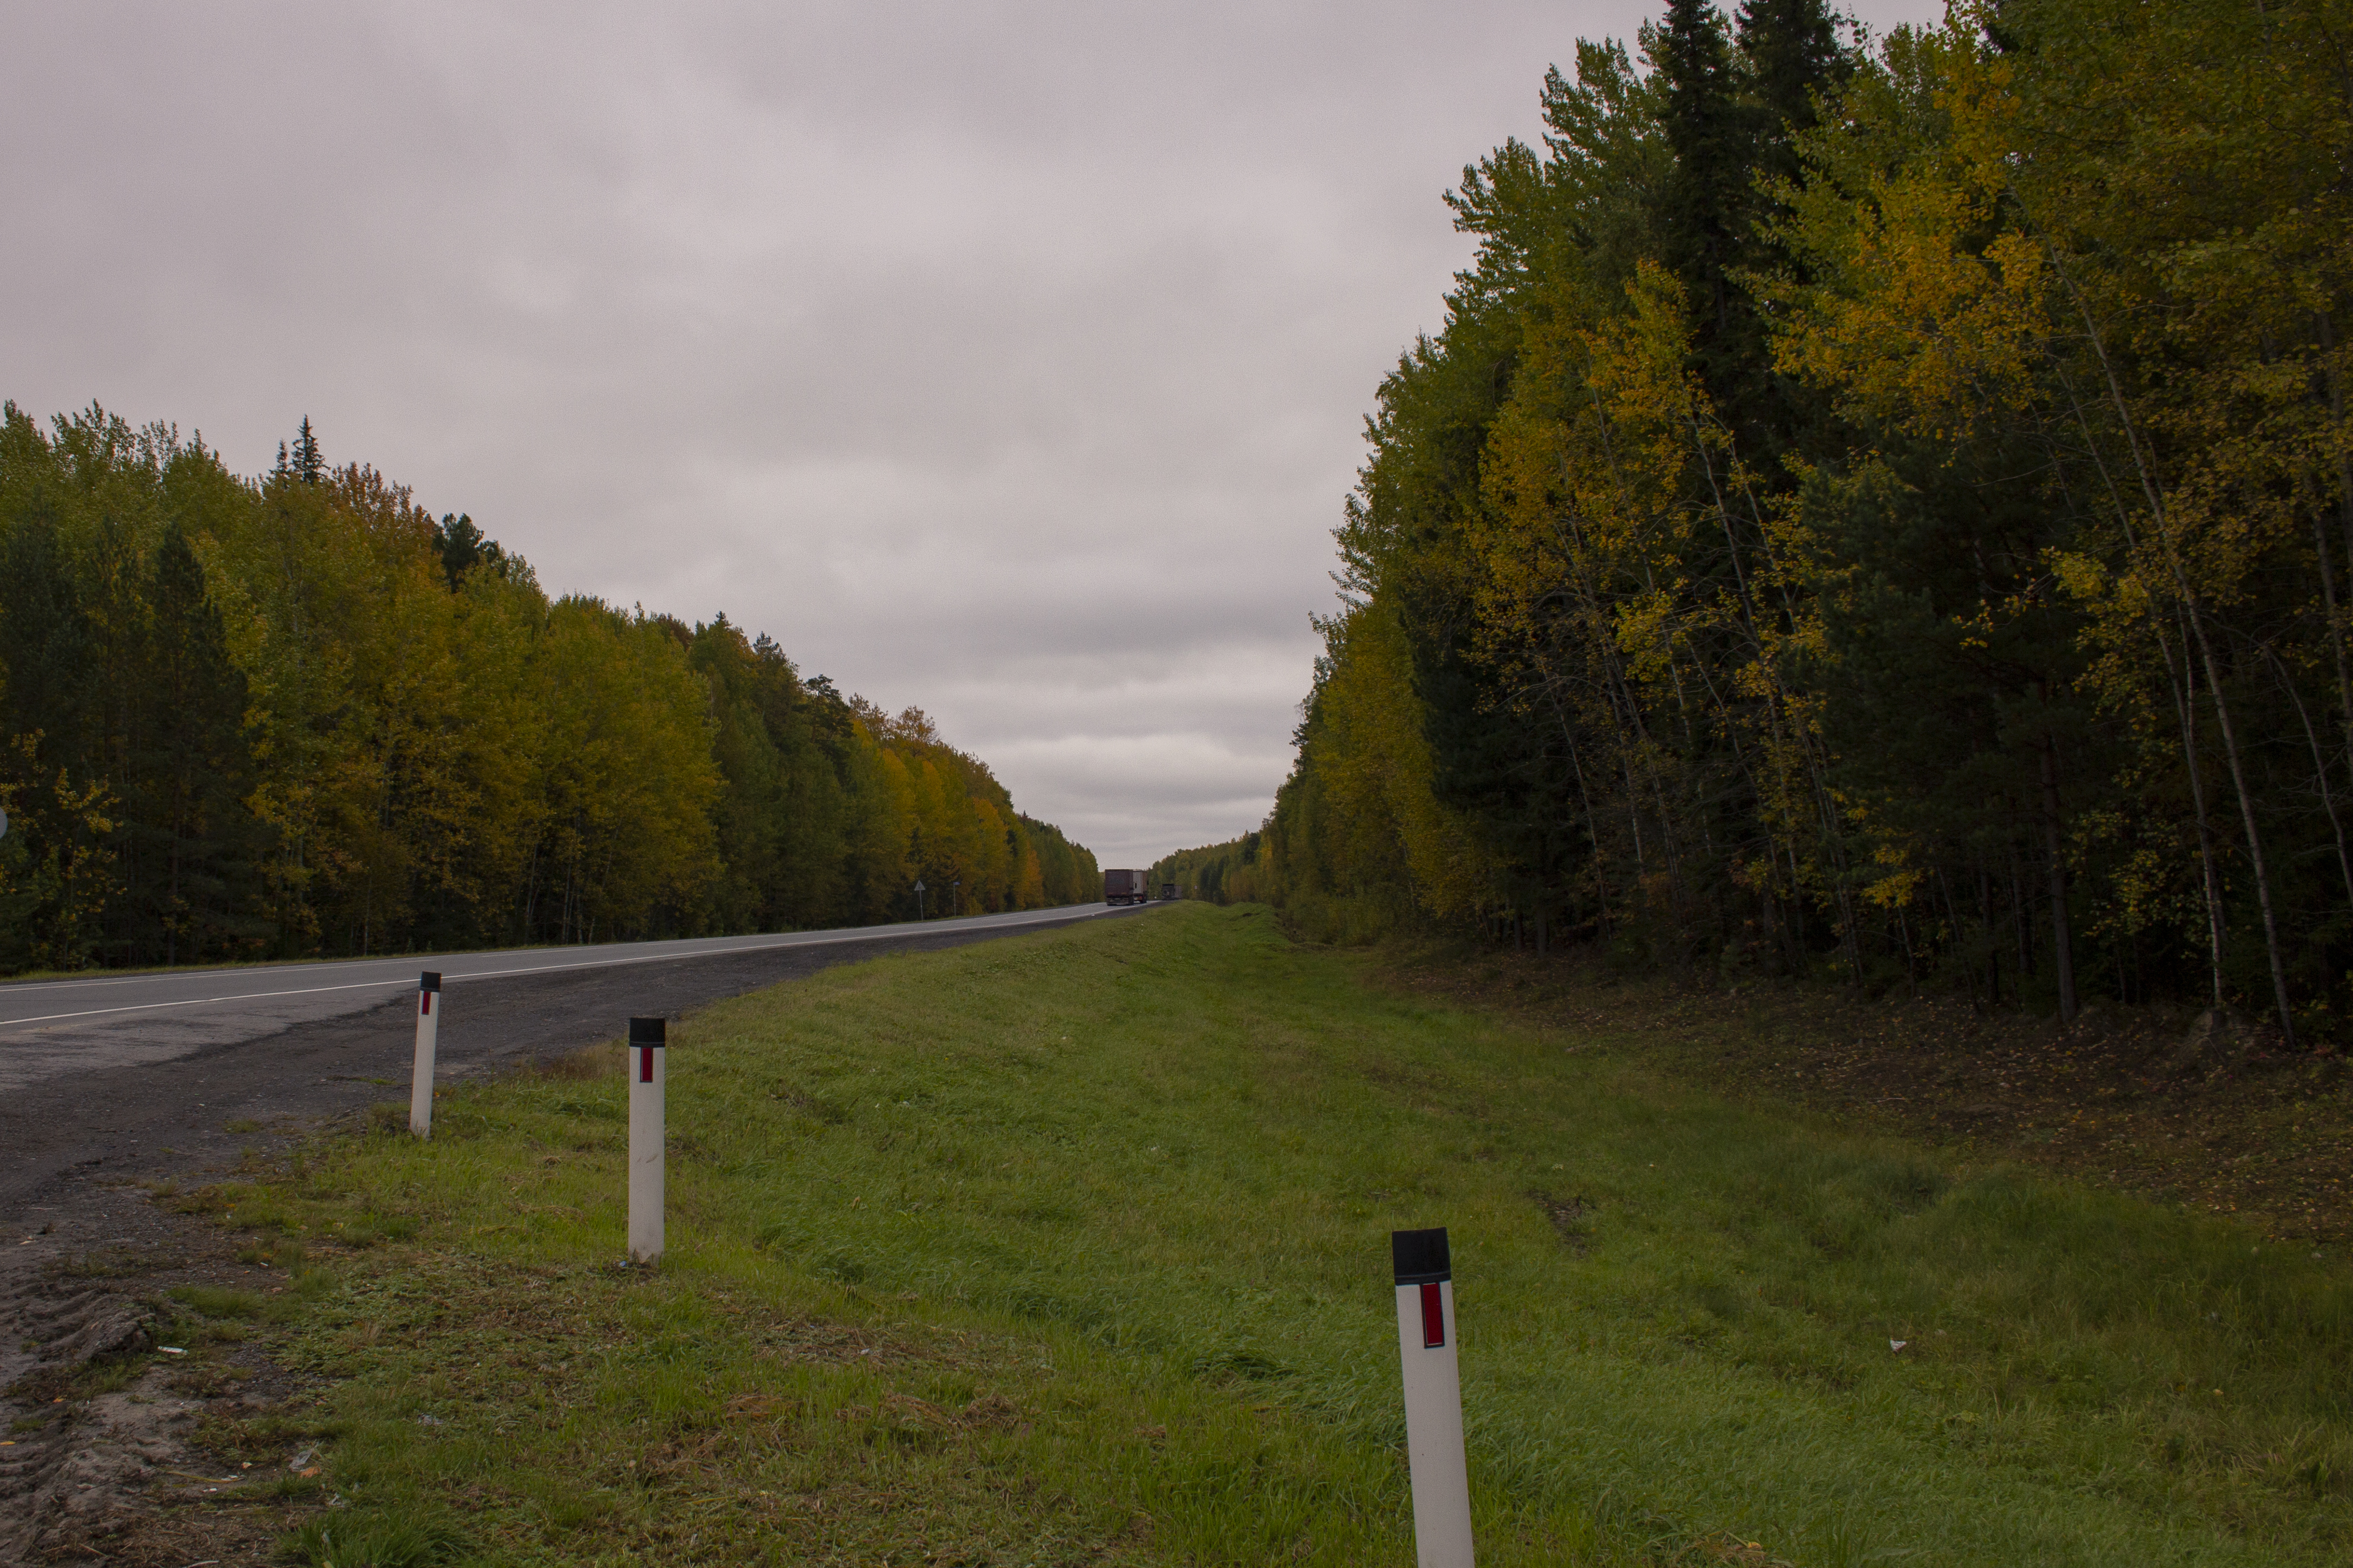
track, road, asphalt, highway, cargo transportation, trucker, trailer, wagon, truck, trip, accident, transport, autumn, landscape, cloud, plant, sky, natural landscape, tree, land lot, road surface, grass, wood, thoroughfare, grassland, slope, meadow, hill, forest, shrub, reservoir, pasture, horizon, path, trail, lane, soil, field, prairie, canal, dirt road, woodland, evening